Nostalghia

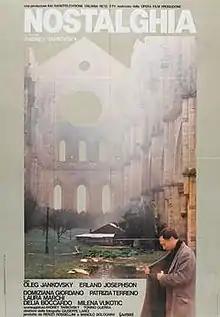
Italian theatrical release poster

Nostalghia (released as Nostalgia in the United Kingdom) is a 1983 drama film directed by Andrei Tarkovsky and starring Oleg Yankovsky, Domiziana Giordano and Erland Josephson. Tarkovsky co-wrote the screenplay with Tonino Guerra.